Backpack

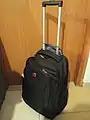
A rolling backpack, a hybrid between a backpack and a rolling suitcase

Some backpacks are specifically designed to carry certain items. Common examples include backpacks for small valuable items such as laptops and cameras; backpacks designed to hold laptop computers in particular generally have a padded compartment to hold the computer and medium-sized pockets and flaps to accommodate accessories such as charger cables and mice. These are especially common in college and university settings. In order to supply these devices with electricity, a few high-end backpacks are equipped with solar panels.